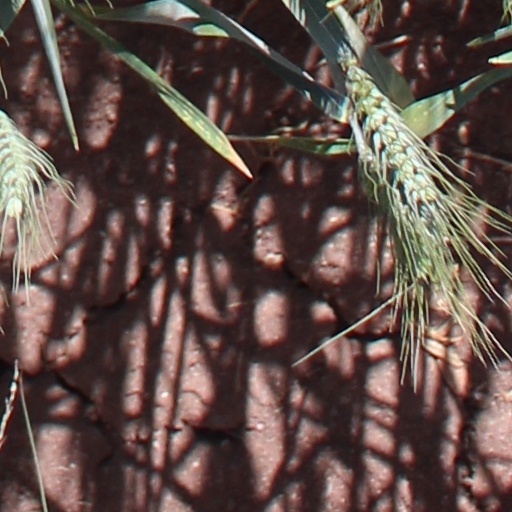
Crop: wheat